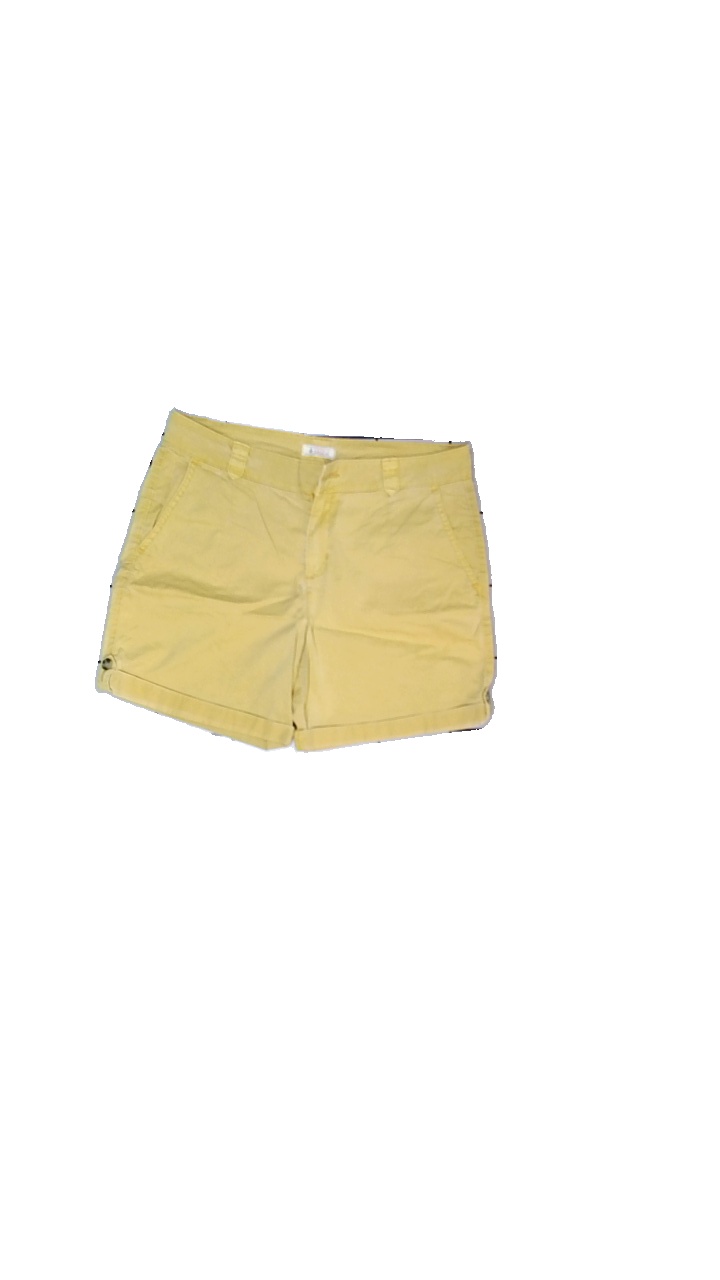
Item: Shorts (Ladies)
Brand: Esprit
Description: gula shorts, knapp saknas
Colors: Yellow
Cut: Regular
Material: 100% cotton
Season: Summer
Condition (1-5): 2
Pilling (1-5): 5
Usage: Export
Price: <50